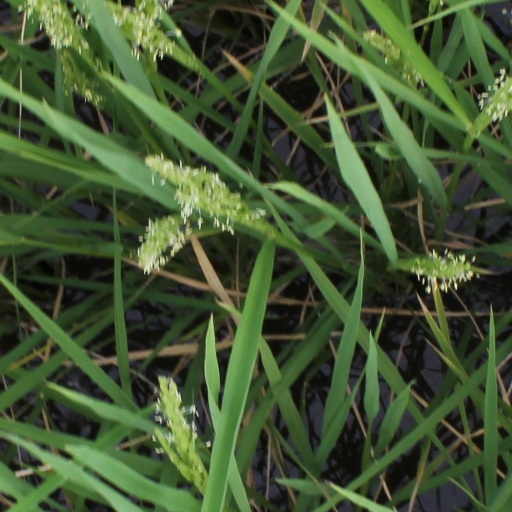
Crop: rice